Out of the Present

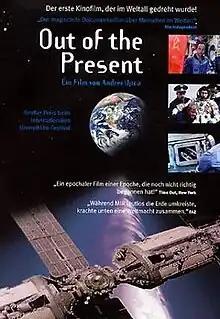

Out of the Present is a 1995 documentary film by Andrei Ujică that deals with the prolonged stay of the Russian cosmonaut Sergei Krikalev at space station Mir. This was the first time a 35 mm film camera was used in space.